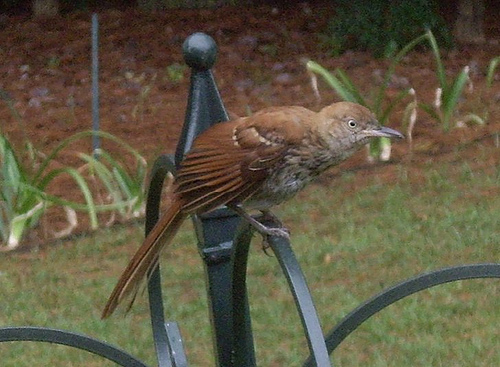
big bird perches on a chair as its brown back is arched and grey breast points to the ground.
this large bird has a grey and brown throat and breast, and solid brown secondaries and rectricesa medium sized bird with an all brown upper body, a grey under belly, and a longer grey sharp bill.
small to medium brown and grey bird with long tarsus and medium brown beaka large long bird that has a lengthy tail, and a brown body.
this bird is covered in brown feathers along its secondaries and retricies, and has brown grey and white speckled feathers along its belly and throat.
this bird has a long bill with brown and white crown, brown and white check patch, brown with black tip primaries and secondaries.
this bird has a hunched over head and has an all brown wingbar with a long brown bill.
a brown bird with mottled gray and brown breast feathers and a pointed black beak.
a brown bird with striped wings, a large head, a long pointy beak, a long tail, and narrow legs.
Species: Brown Thrasher